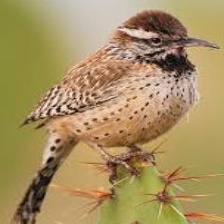
Species: FASCIATED WREN
Scientific name: CAMPYLORHYNCHUS FASCIATUS